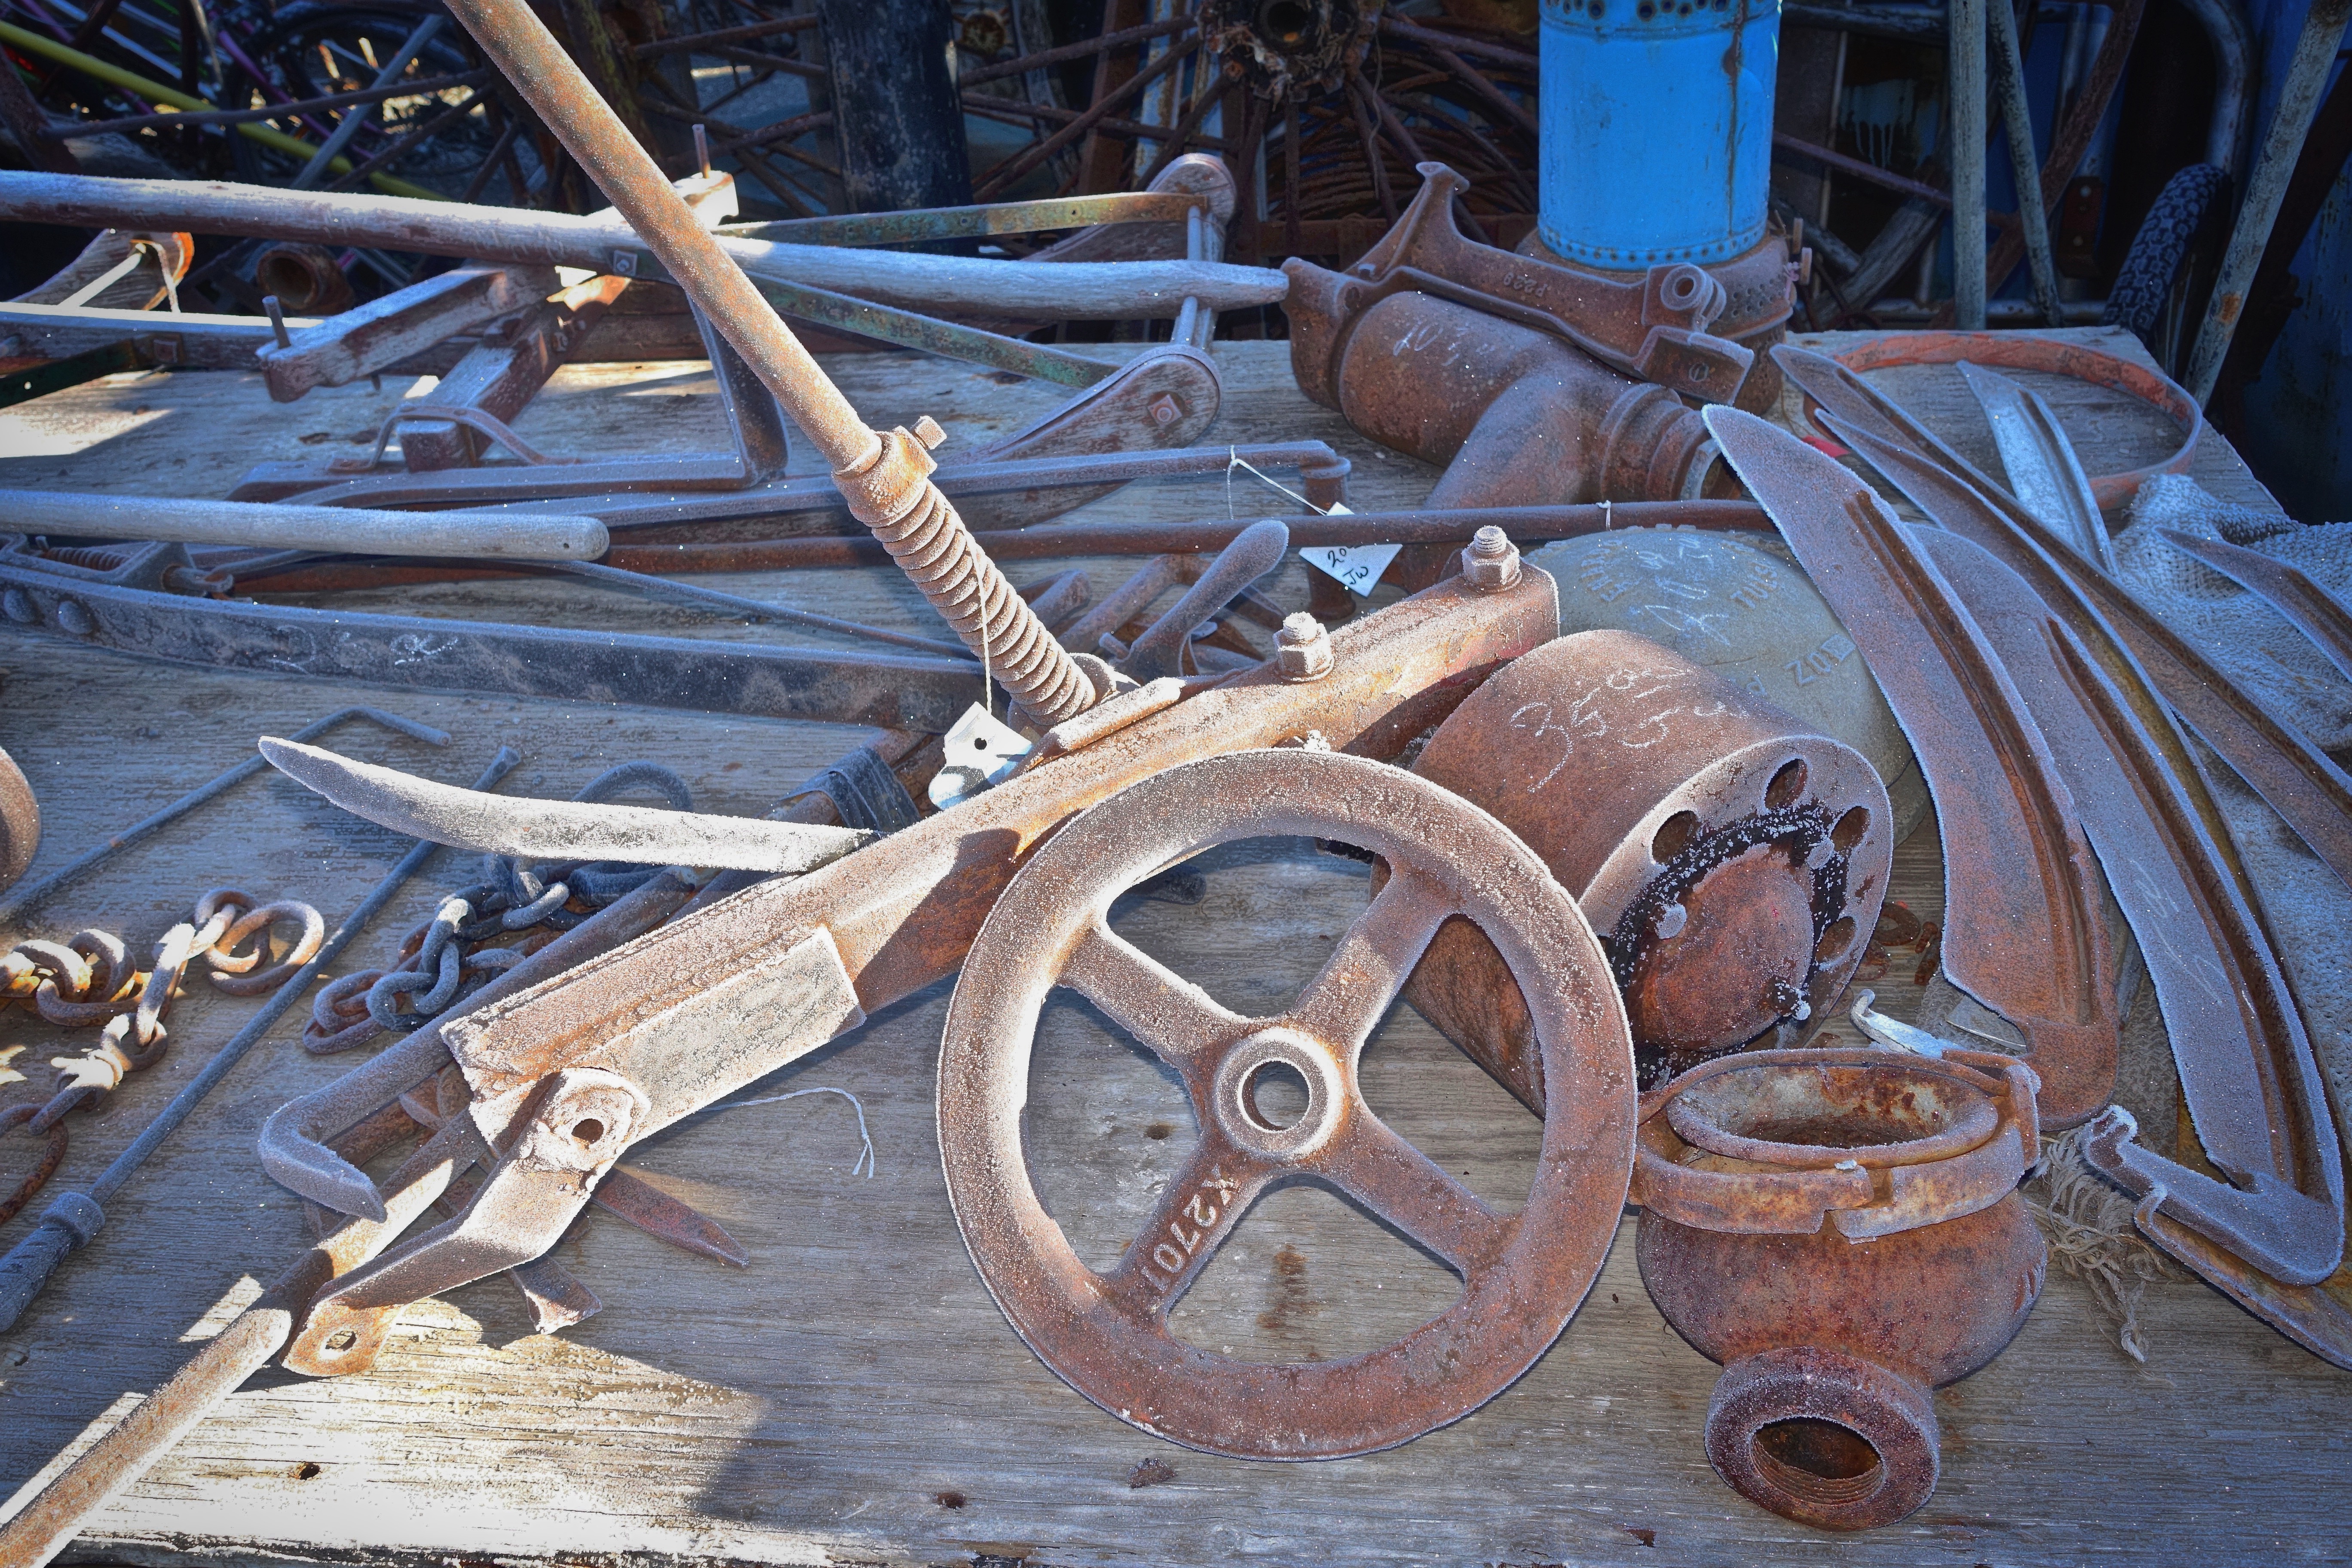
wood, vintage, wheel, retro, old, vehicle, metal, industrial, machinery, steampunk, engineering, mechanical, cogwheel, scrap